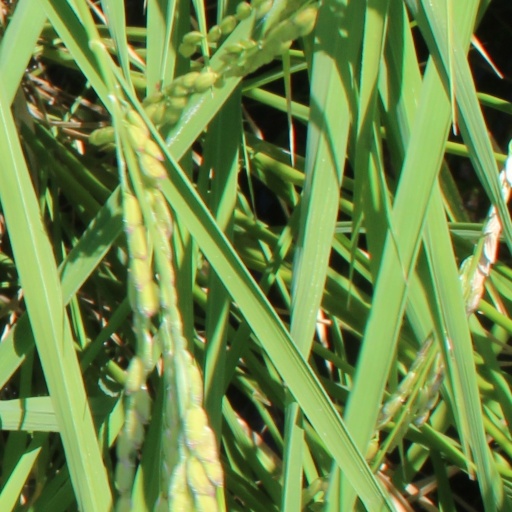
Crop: rice